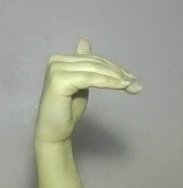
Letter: khaa